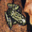
Label: frog